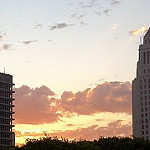
Label: buildings